Khun Chae National Park

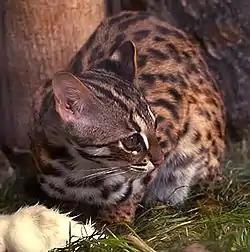
Leopard cat

Animal species include Asiatic black bear, Siamese hare, serow, barking deer, hog badger, slow loris, white-handed gibbon, leopard cat and wild boar. Reptiles include king cobra, geckos and skinks.